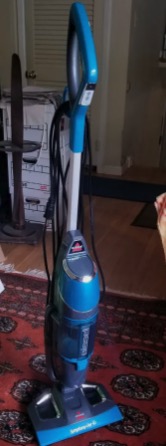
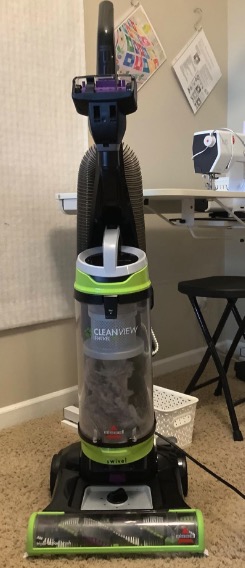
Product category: items_vacuum
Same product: no